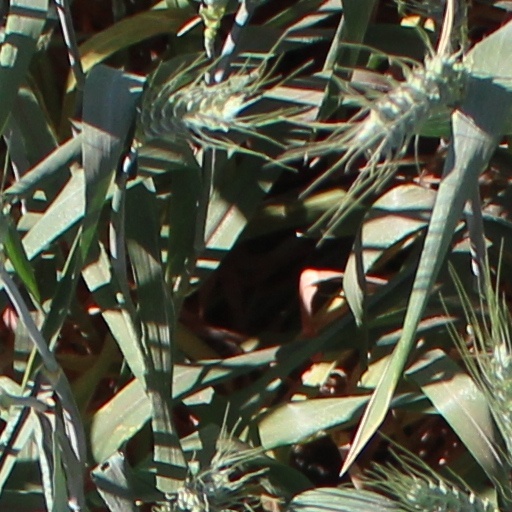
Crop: wheat